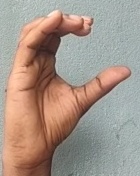
ASL sign: C